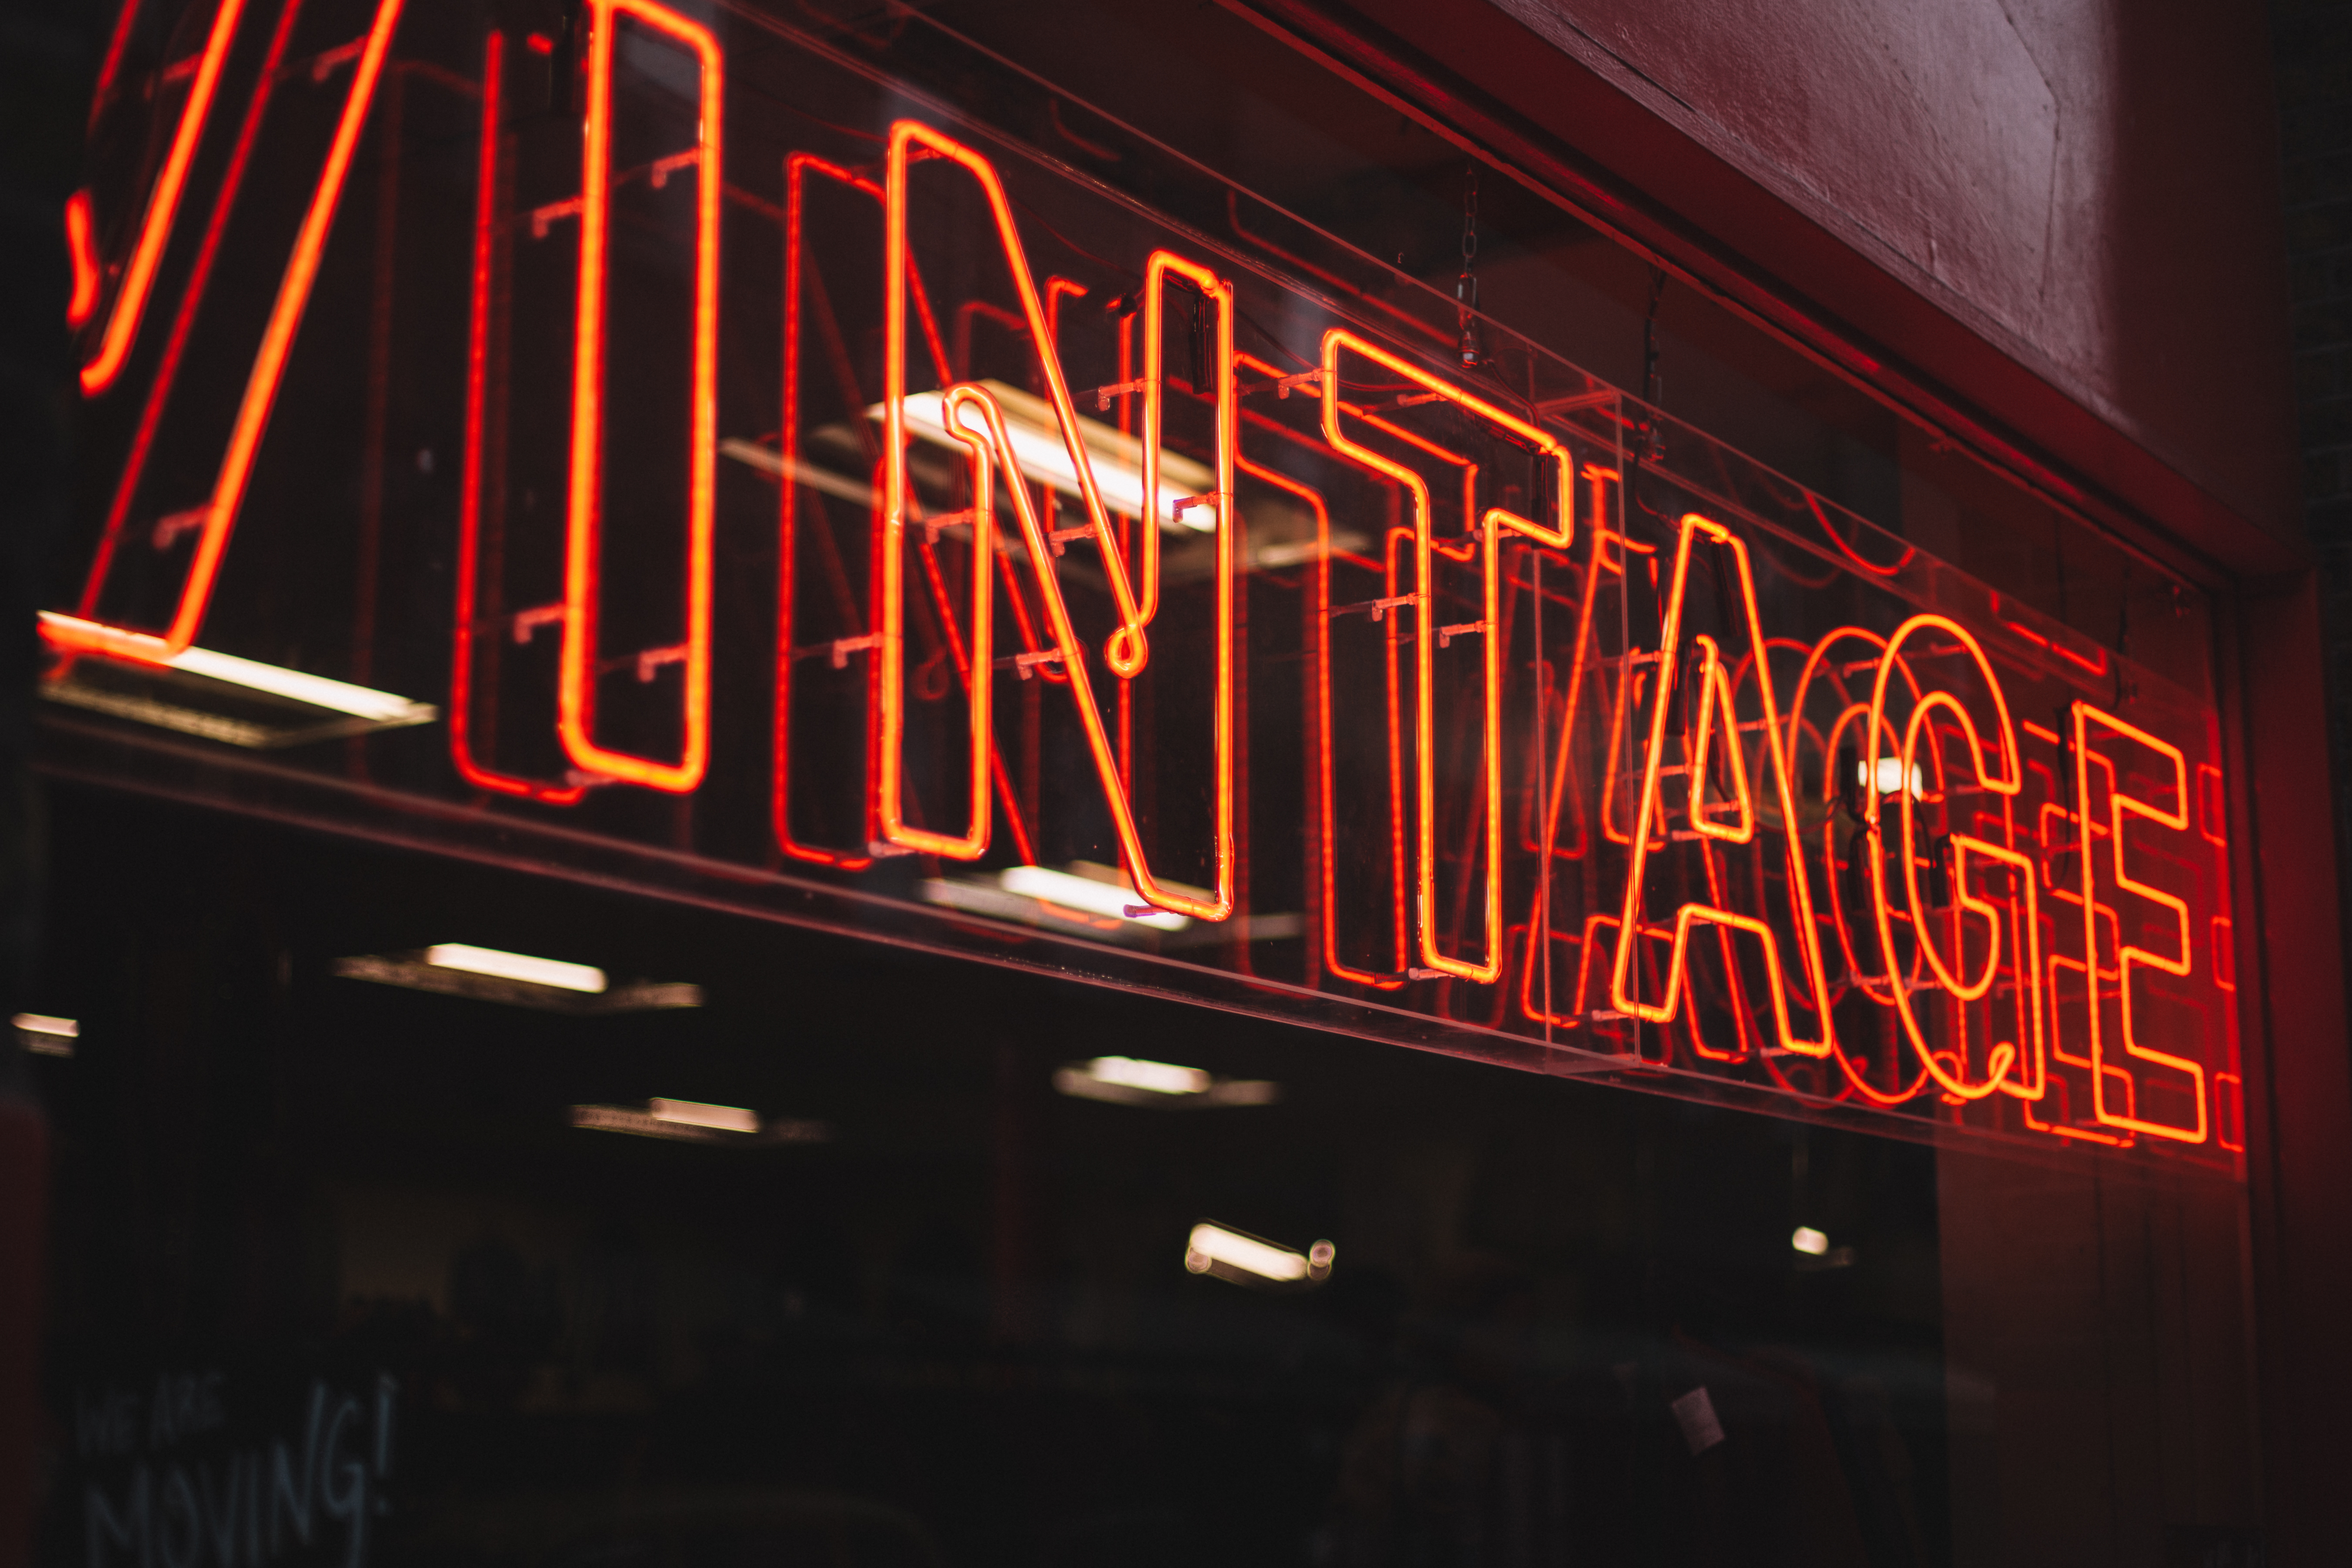
light, night, vintage, bar, sign, shop, red, darkness, signage, lighting, neon, neon sign, stage